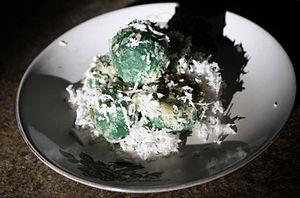
Les kuih sont des bouchées pour le goûter ou le dessert, courantes en Indonésie, Malaisie, Singapour, aussi bien que dans les provinces chinoises du sud comme Fujian et Chaoshan.